Stanley Orr

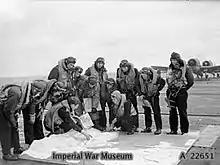
804 Squadron pilots planning the attack on the German battleship "Tirpitz".

Orr, who was in command of the second strike group, remembered: "Upon arrival over "Tirpitz" it was found that the smoke screen generated by the Germans had ridden half way up the mountains on either side of the Kaafjord. Each flight attacked their pre-briefed gun sites once it was clear that no enemy fighters were in the area. The Hellcat proved itself to be an excellent gun platform on this mission."